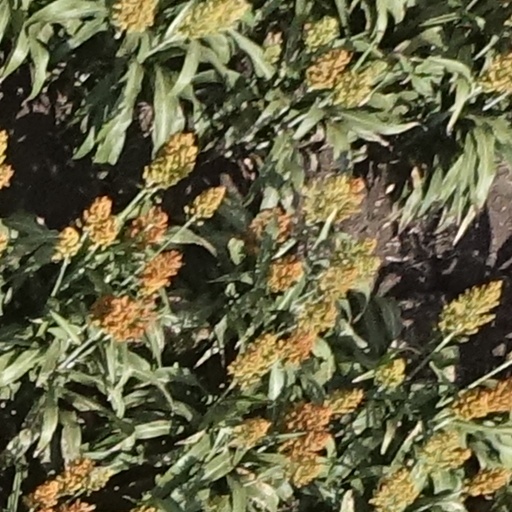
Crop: sorghum